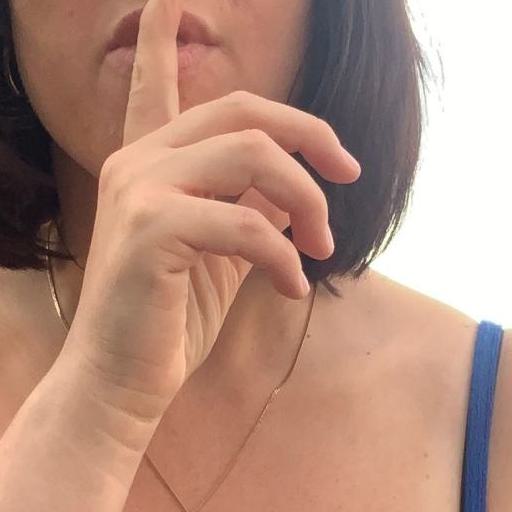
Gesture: mute